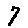
Label: 7